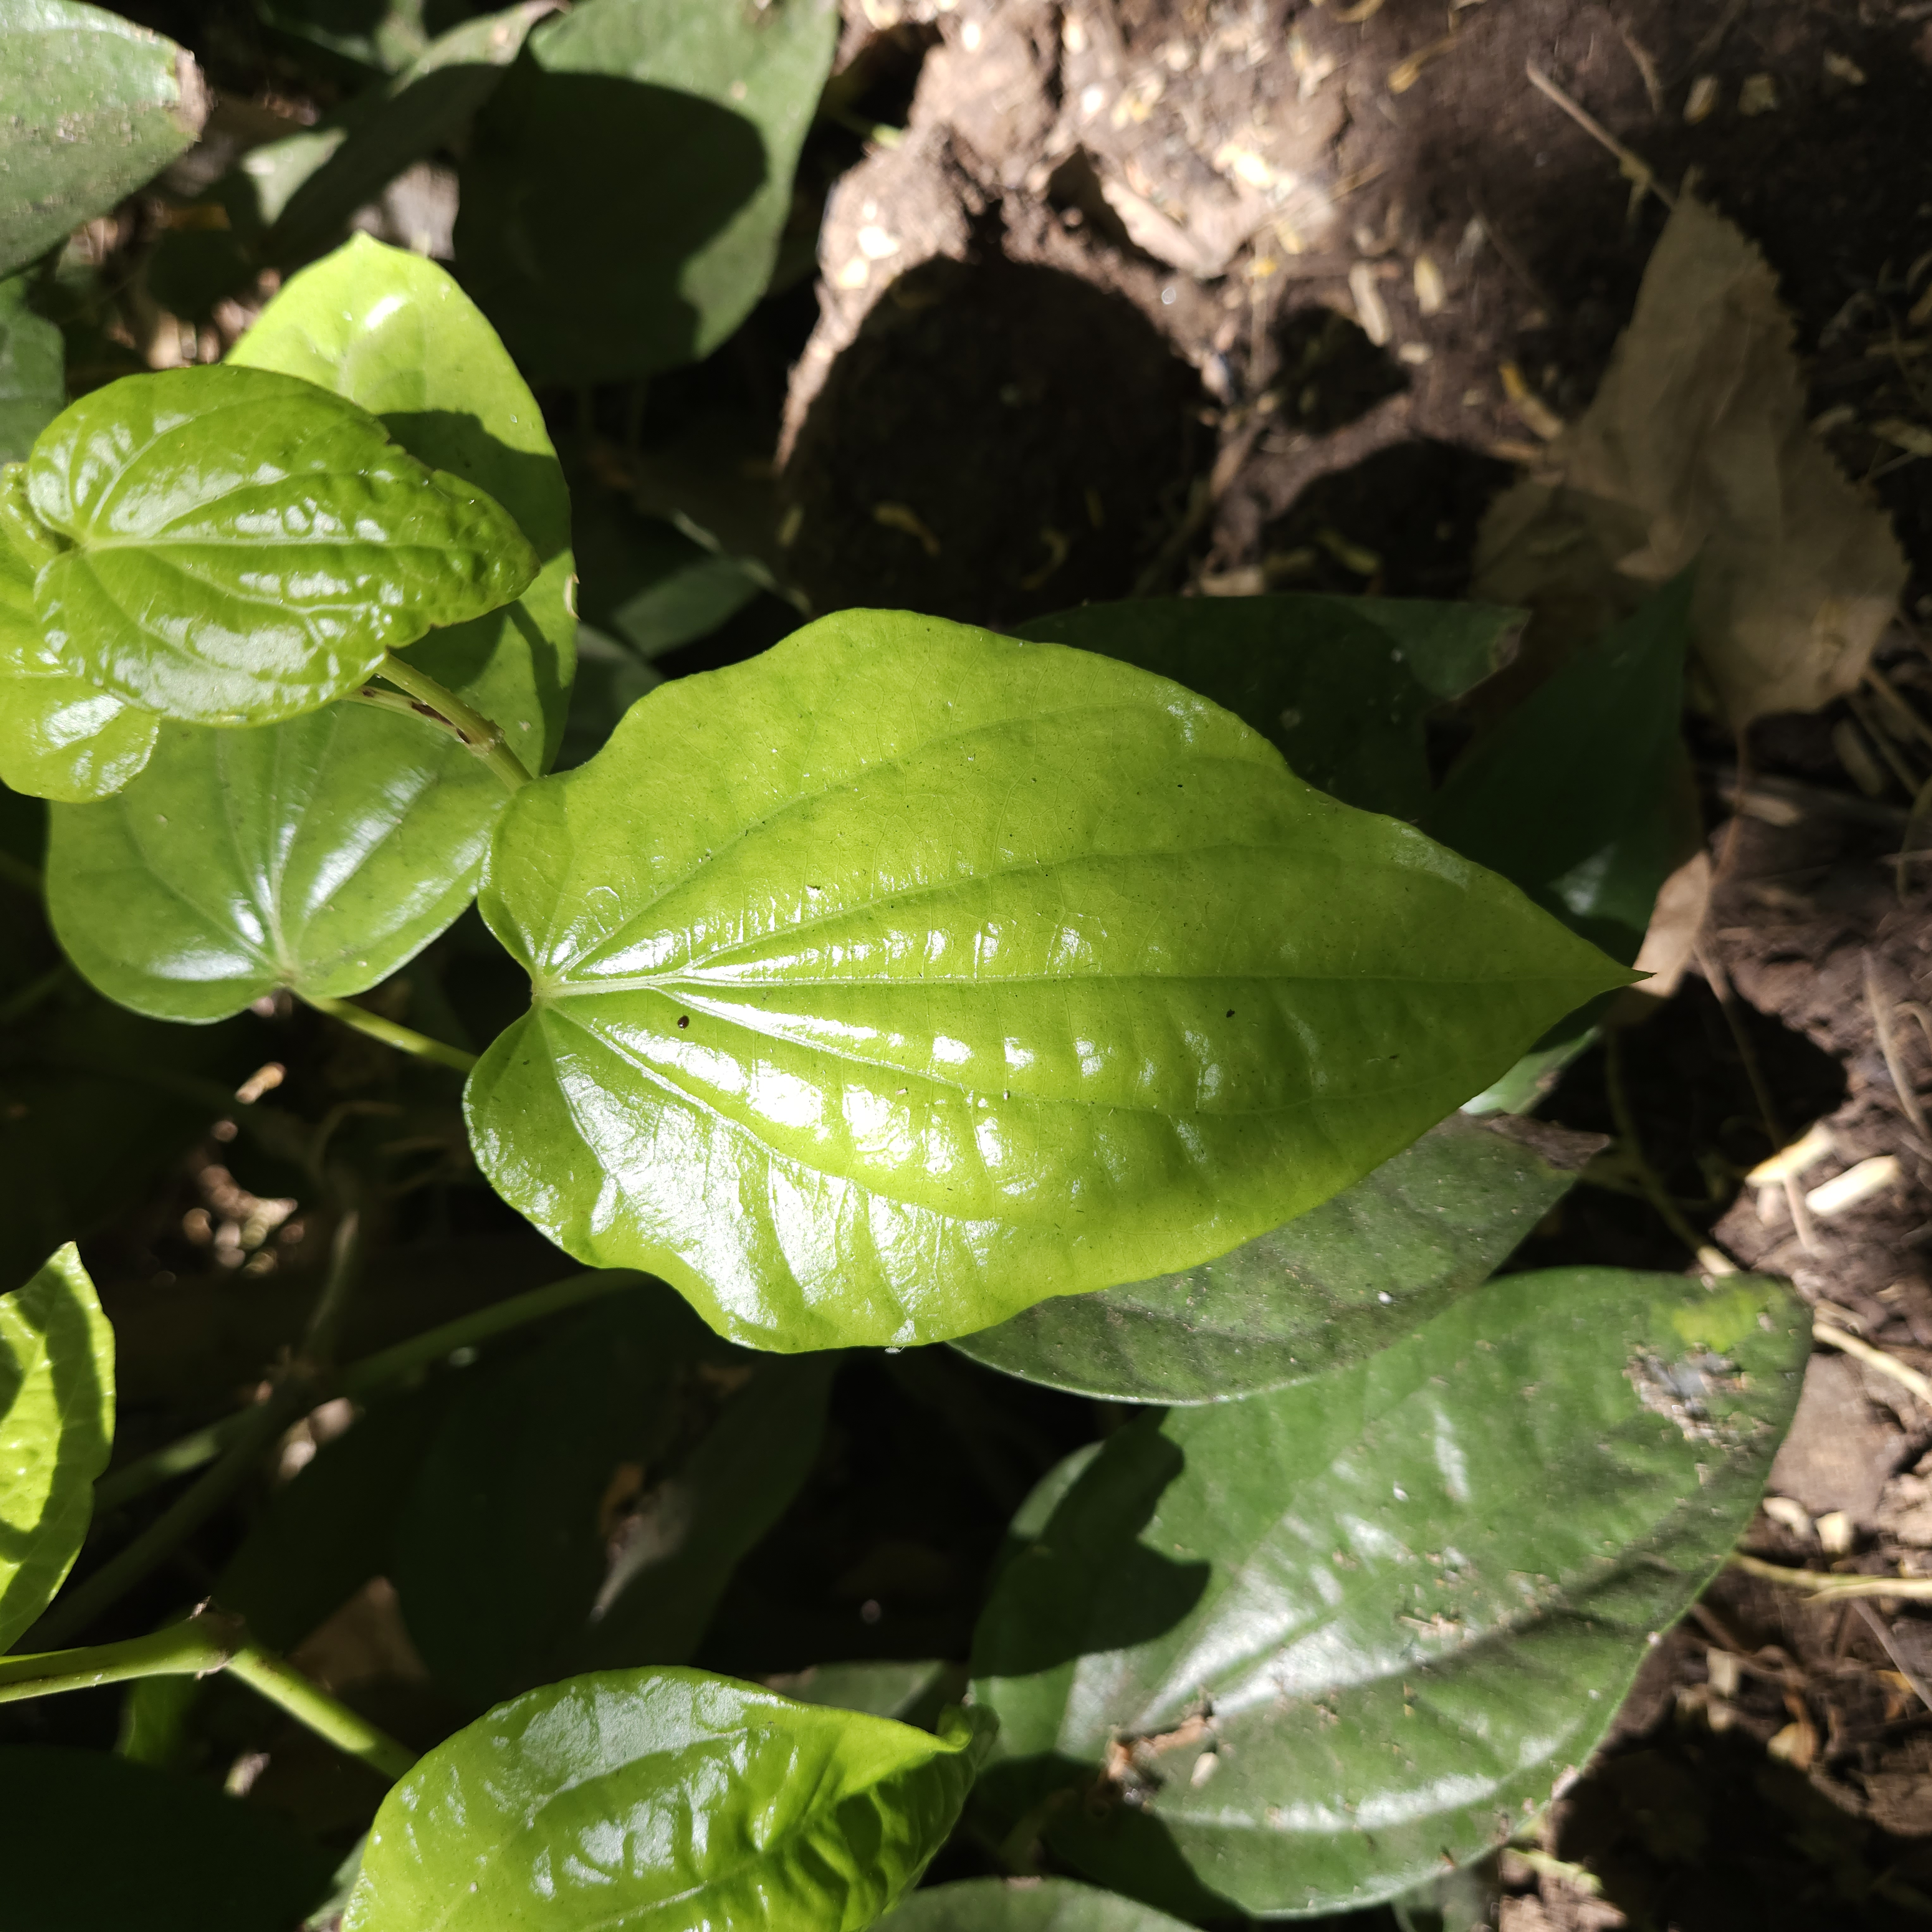
Label: Healthy